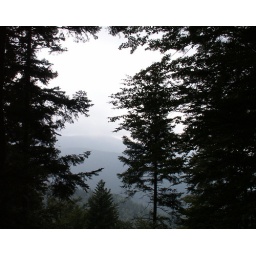
Photo taken walking in the black forest.